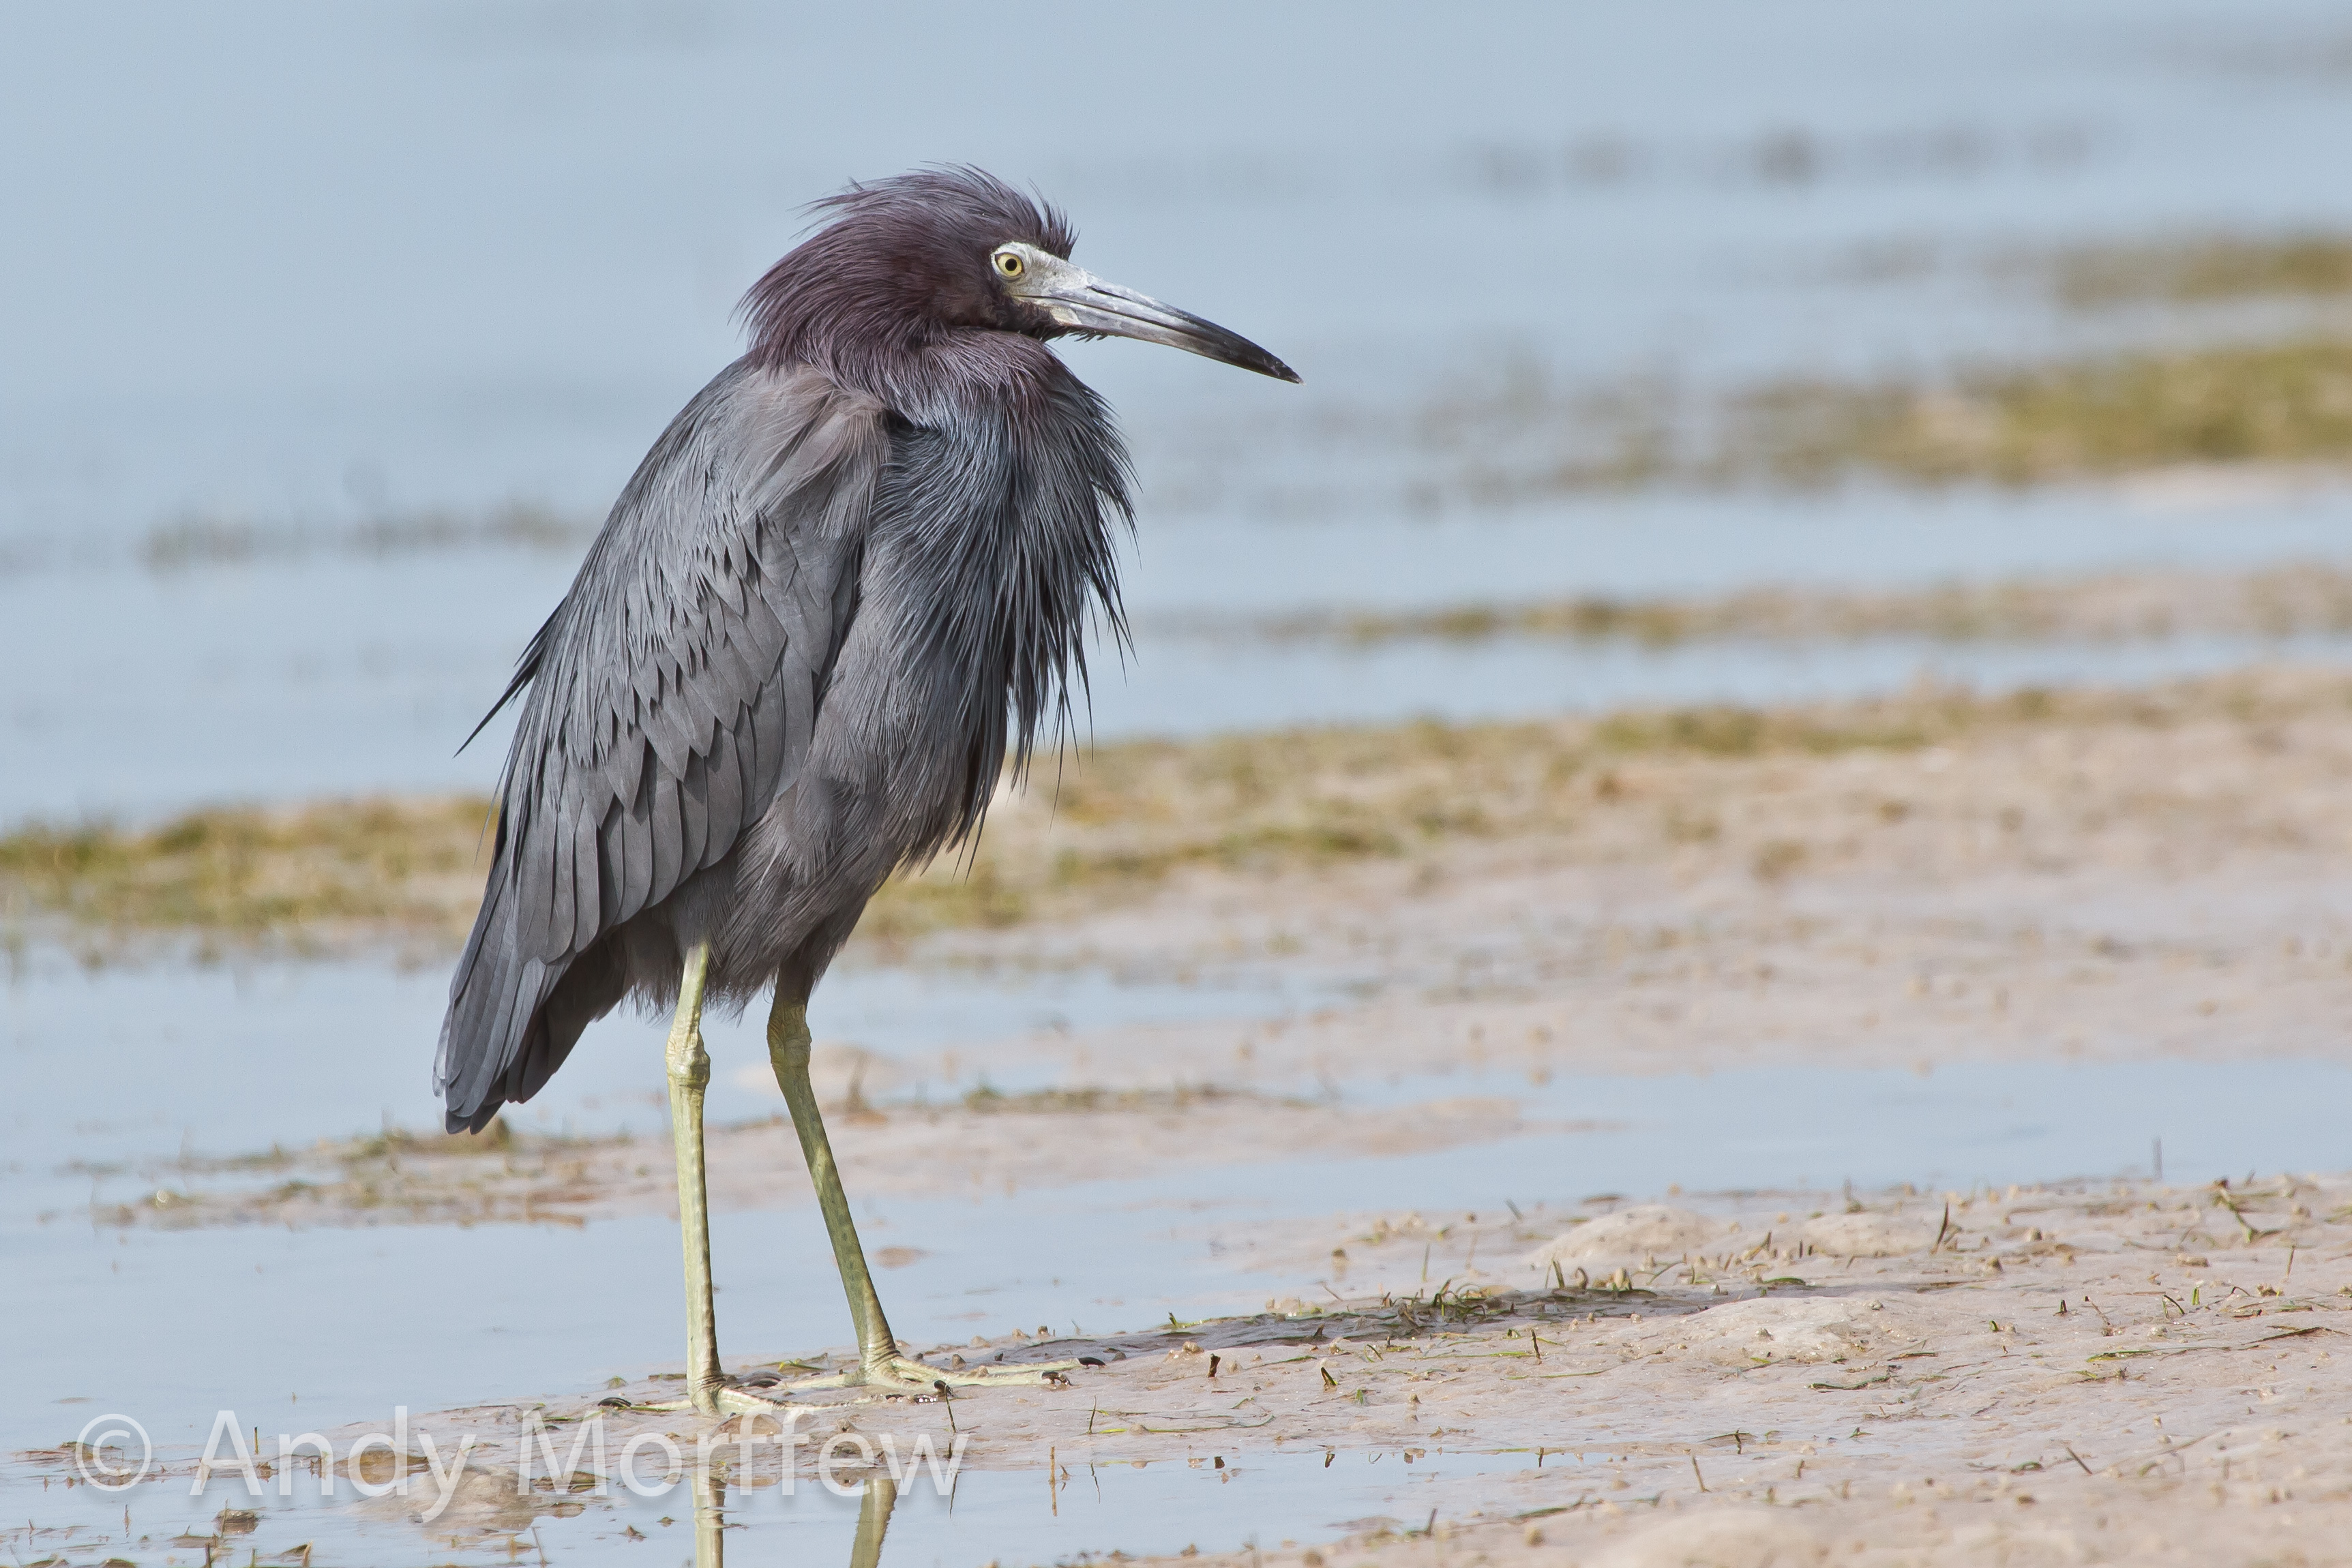
bird, wing, wildlife, beak, island, fauna, vertebrate, marco, heron, florida, shorebird, andymorffew, morffew, tigertailbeach, littleblueheron